Henkle v. Gregory

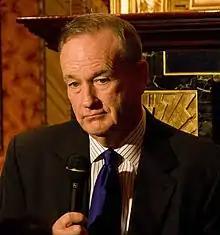
In a 2002 interview with Henkle, Bill O'Reilly advised gays and lesbians to avoid discussing their sexuality as Henkle had, warning that "It's not going to be good for you."

Henkle publicized his case in a series of appearances that included the "Today Show", "Good Morning America", and "NBC Nightly News". During a September 23 interview on the "O'Reilly Report", Bill O'Reilly used Henkle's case to advise gay and lesbians not to follow his example: "And I have to tell you, Mr. Henkle, I mean, we don't want any American ever to be tortured or harassed by anyone, but I am going to say again: Do not define your sexuality out there, you guys or girls listening, in any way. It's not going to be good for you." He told Henkle: "I'm asking you to shut up about sex."